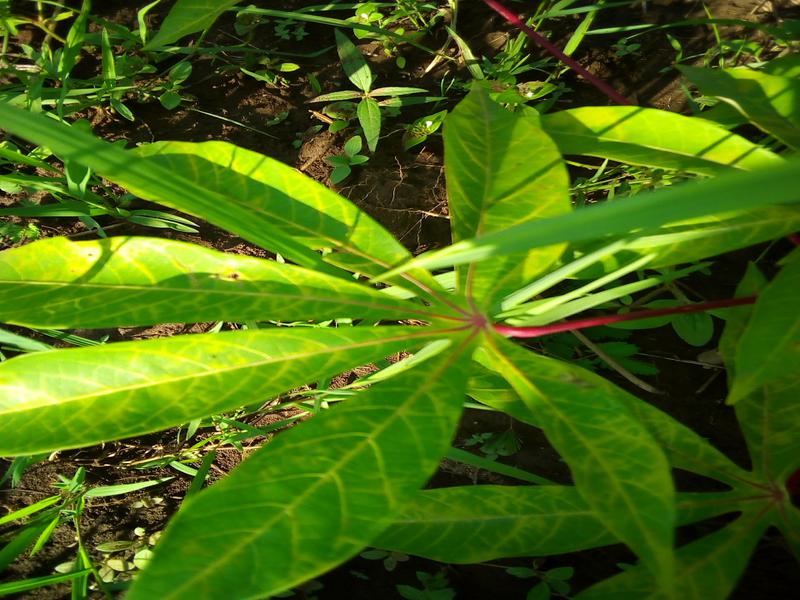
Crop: cassava
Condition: brown_streak_disease